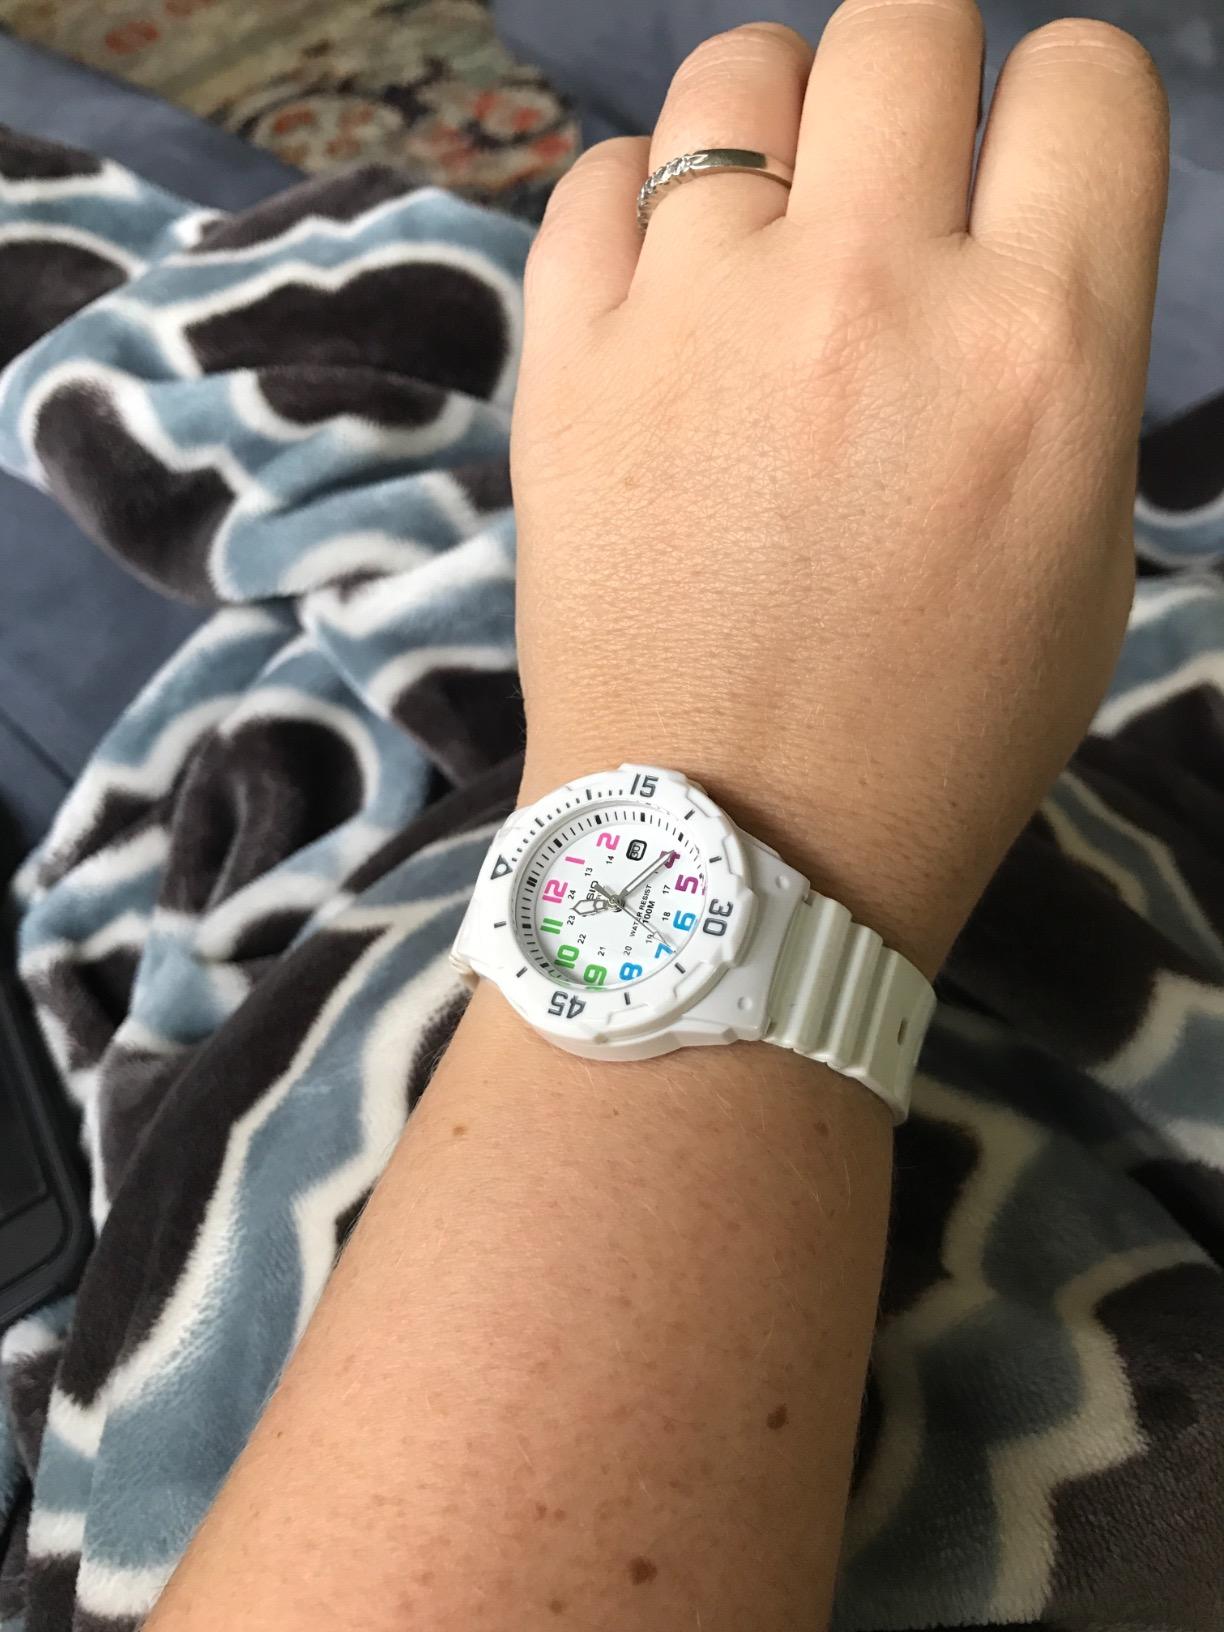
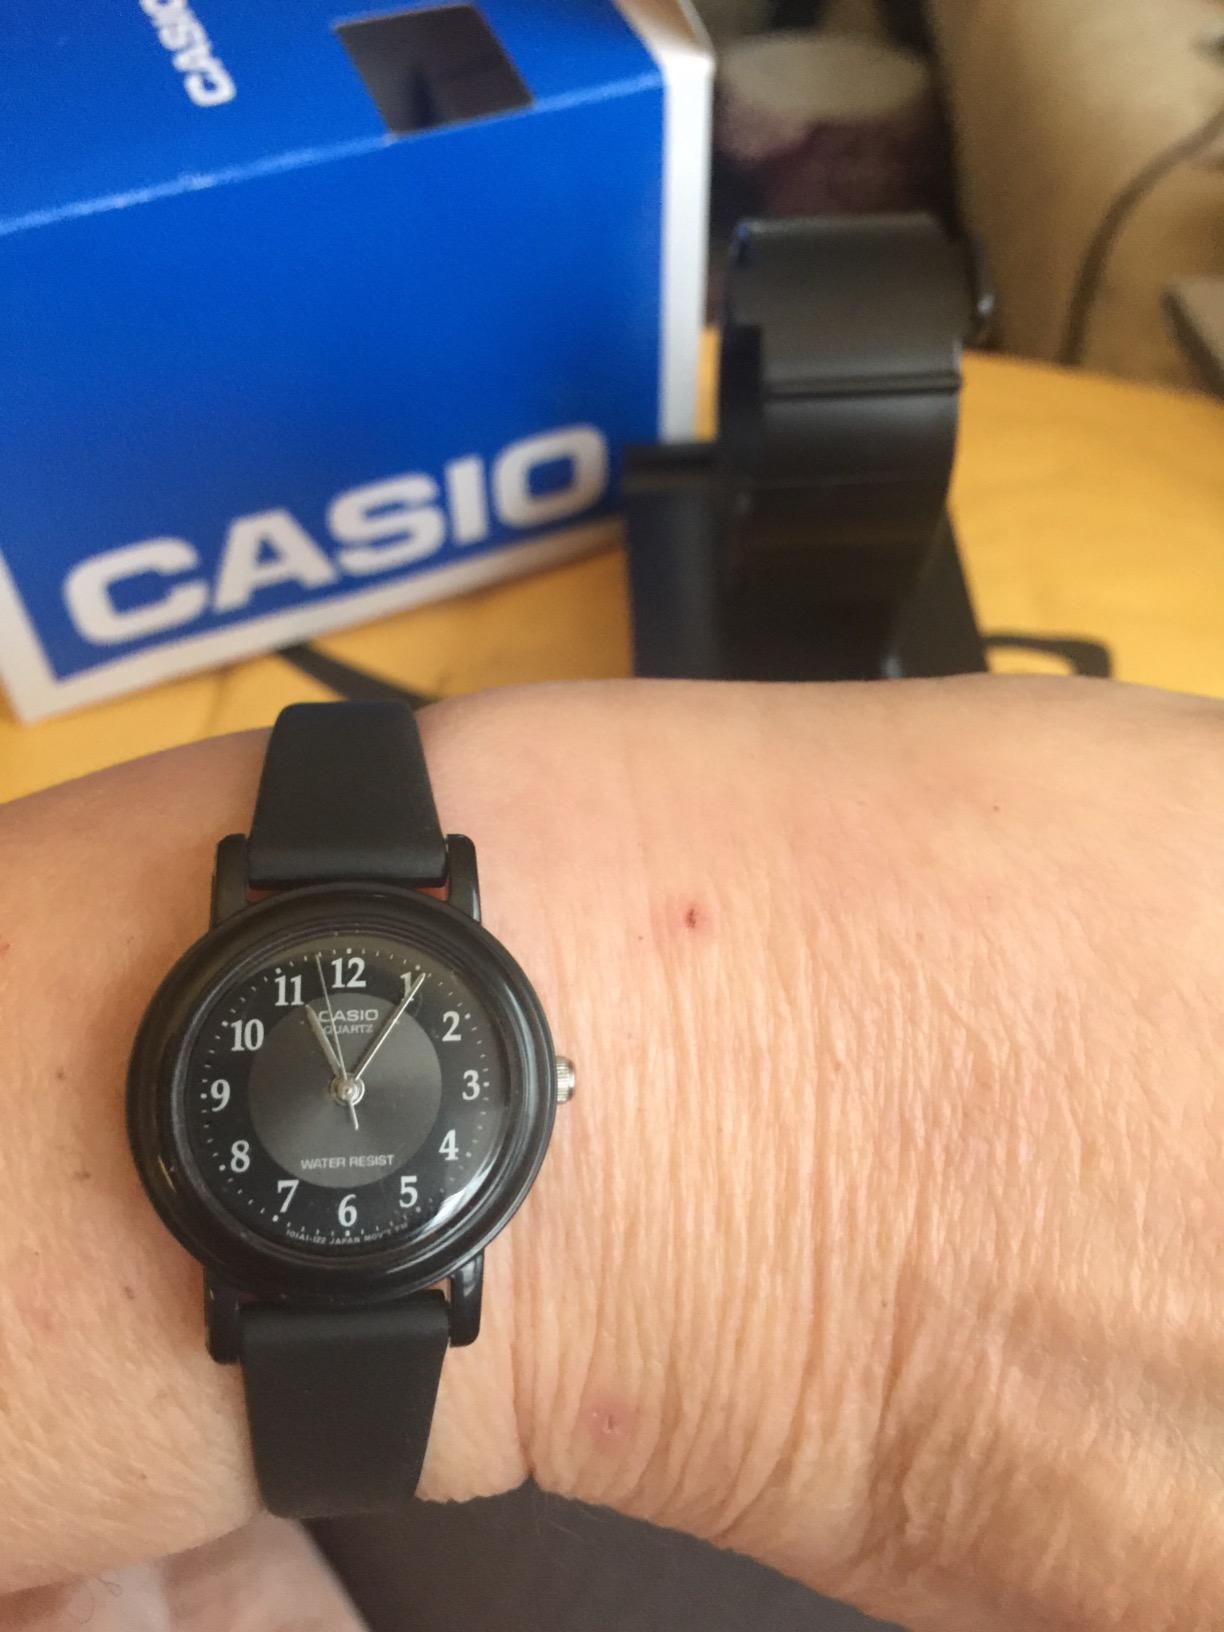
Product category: accessories_watch
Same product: no